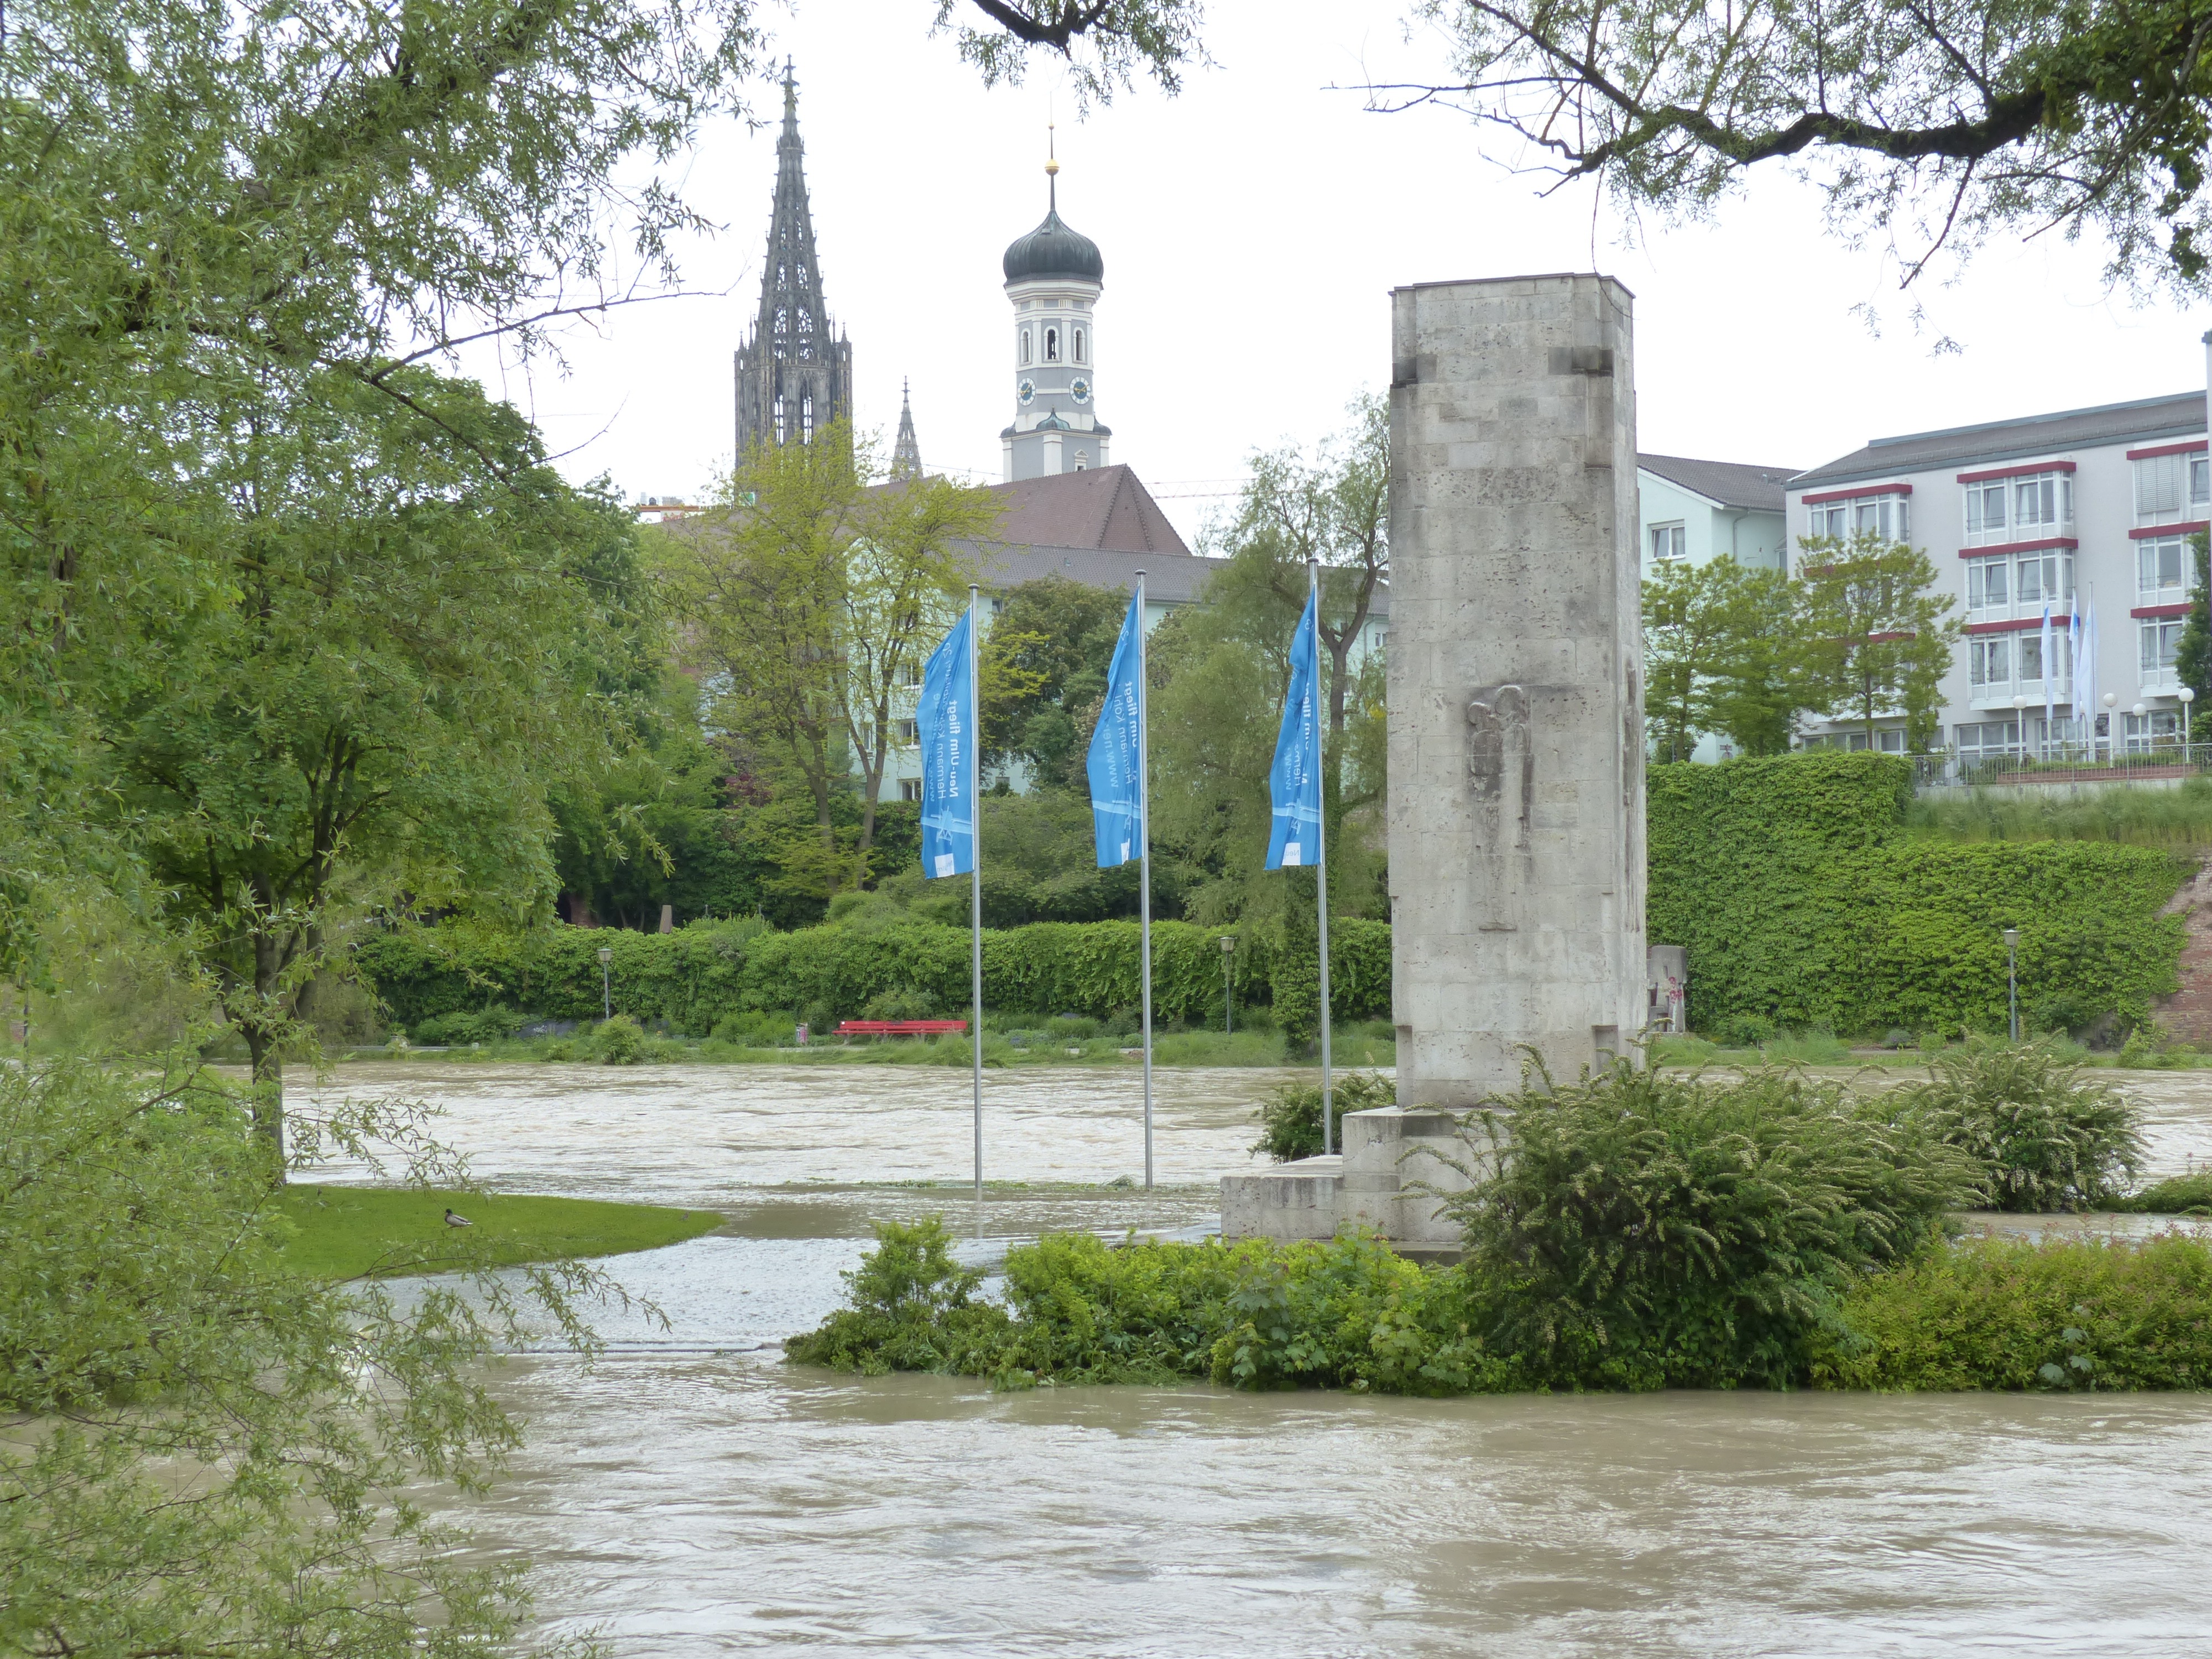
water, rain, wet, peak, flood, waterway, danube, flooding, war memorial, flooded, ulm, precipitate, rainy weather, water level, cloudiness, trueb, ulm cathedral, high water, hero memorial, plural, edwin scharff